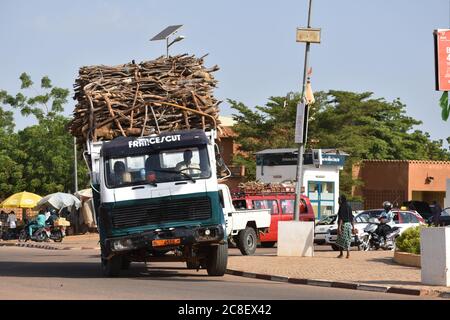
Waaw lii nag ag sëfaar la gu yab matt ba fees dell ba jol-joli ca kaw.